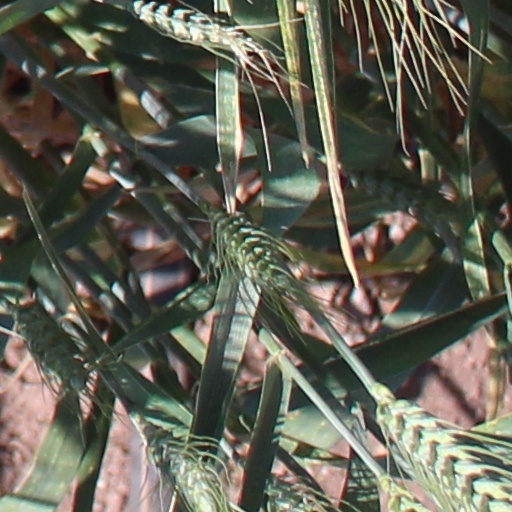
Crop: wheat